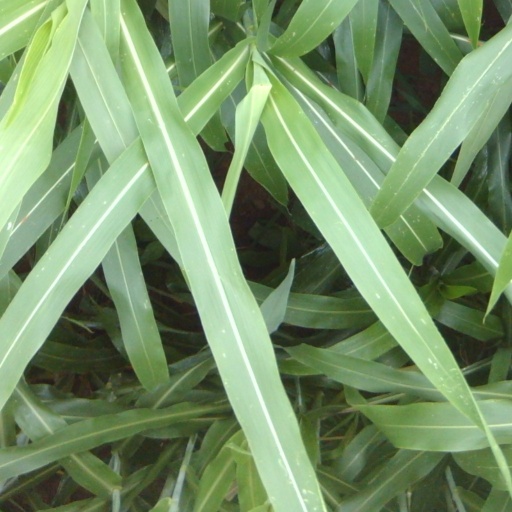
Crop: sorghum